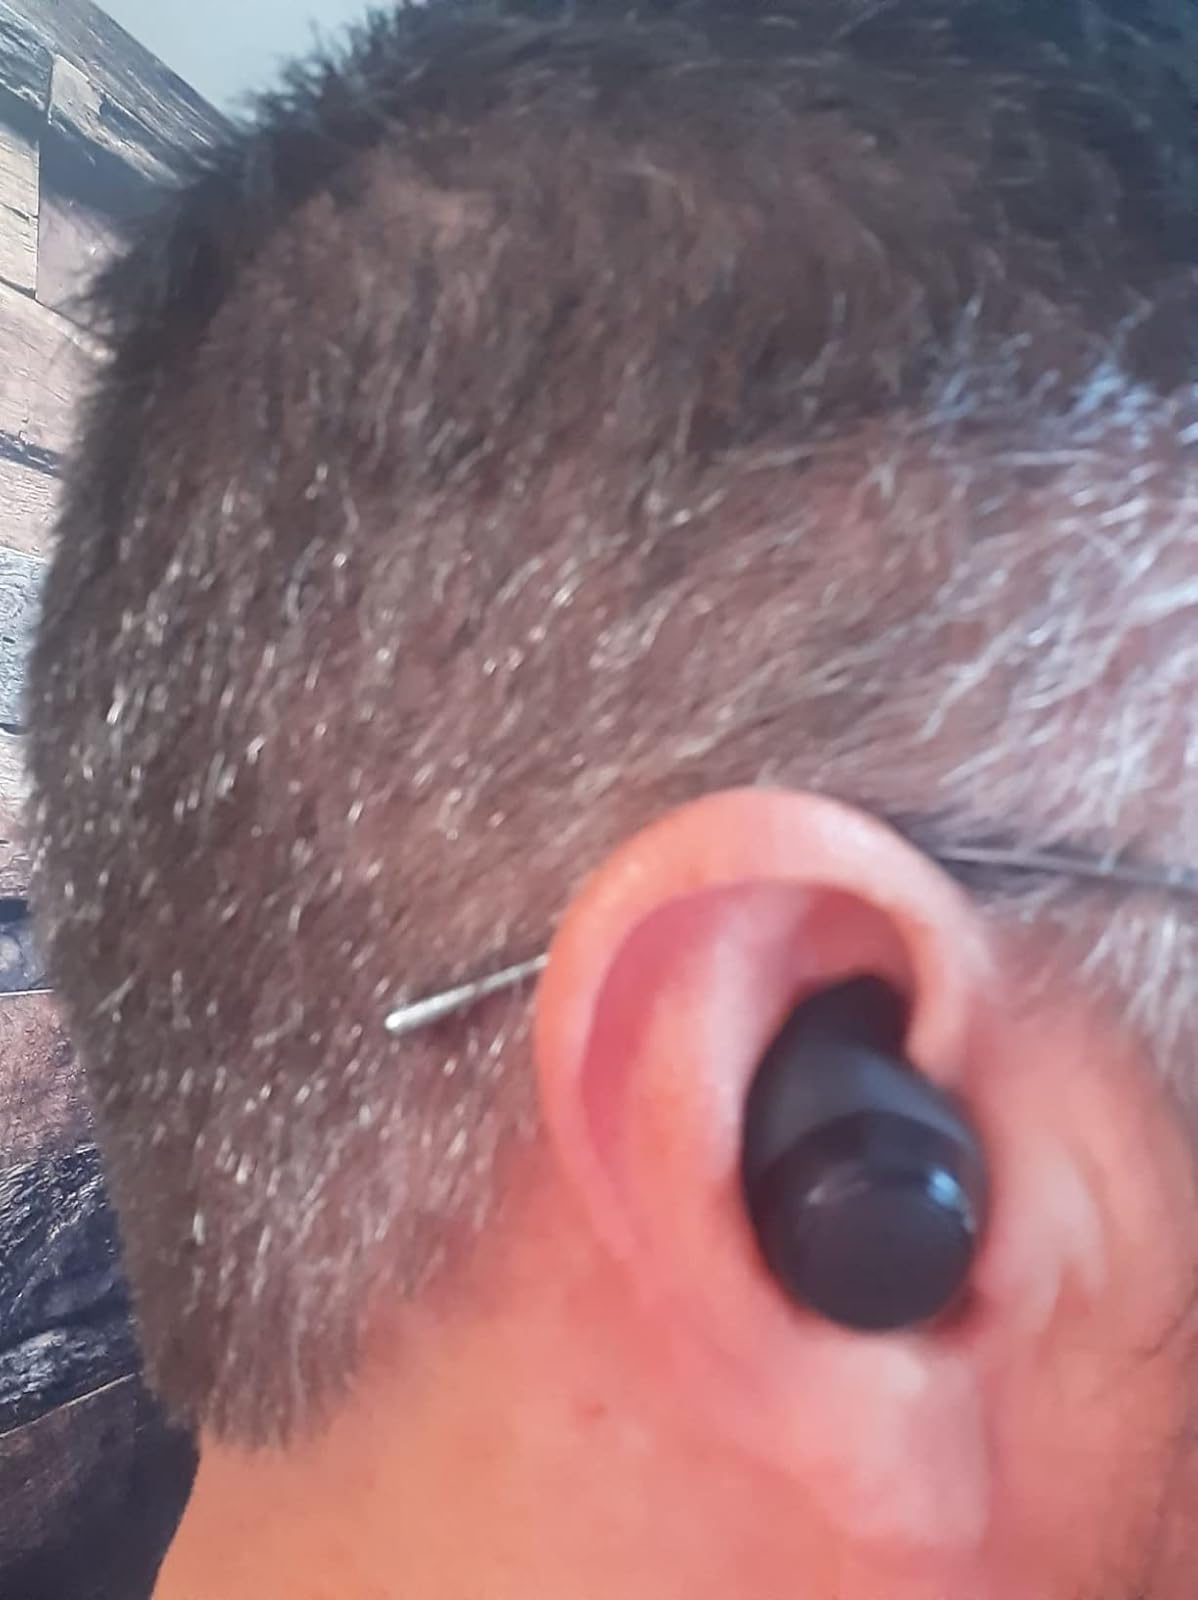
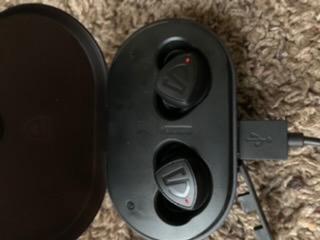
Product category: earbuds
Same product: no